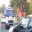
Label: ambulance